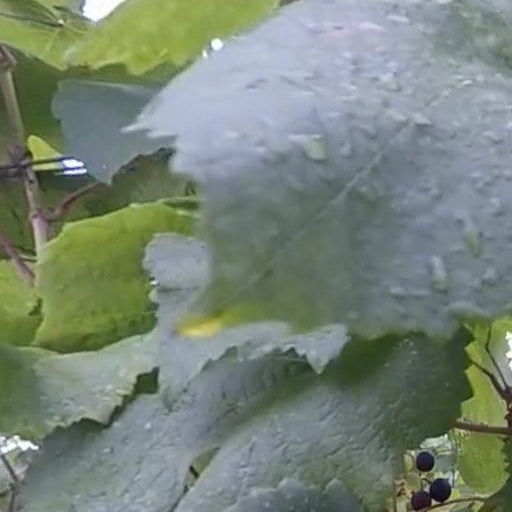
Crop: grape